Eastern Interconnection

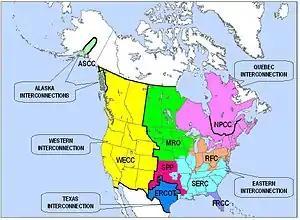
The two major and three minor NERC interconnections, and the nine NERC Regional Reliability Councils

The Eastern Interconnection is one of the two major alternating-current (AC) electrical grids in the North American power transmission grid. The other major interconnection is the Western Interconnection. The three minor interconnections are the Quebec, Alaska, and Texas interconnections.